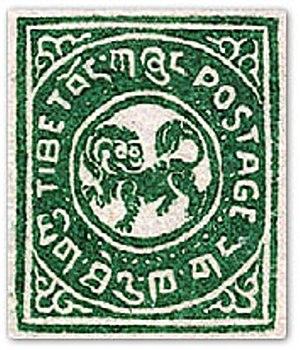
L'Histoire philatélique et postale du Tibet commence en 1888.